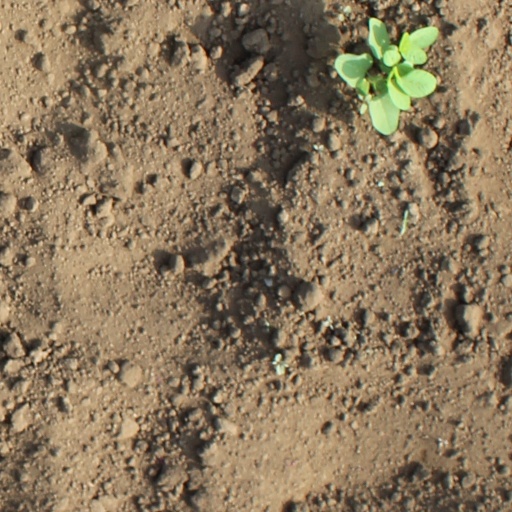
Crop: soybean